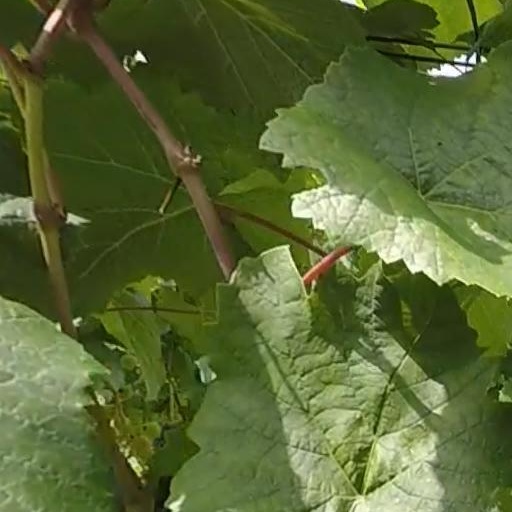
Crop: grape